Trevelyan Thomson

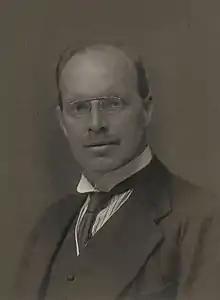
Thomson in 1921

Walter Trevelyan Thomson (30 April 1875 – 8 February 1928) was a British Liberal Member of Parliament, iron and steel merchant and soldier.